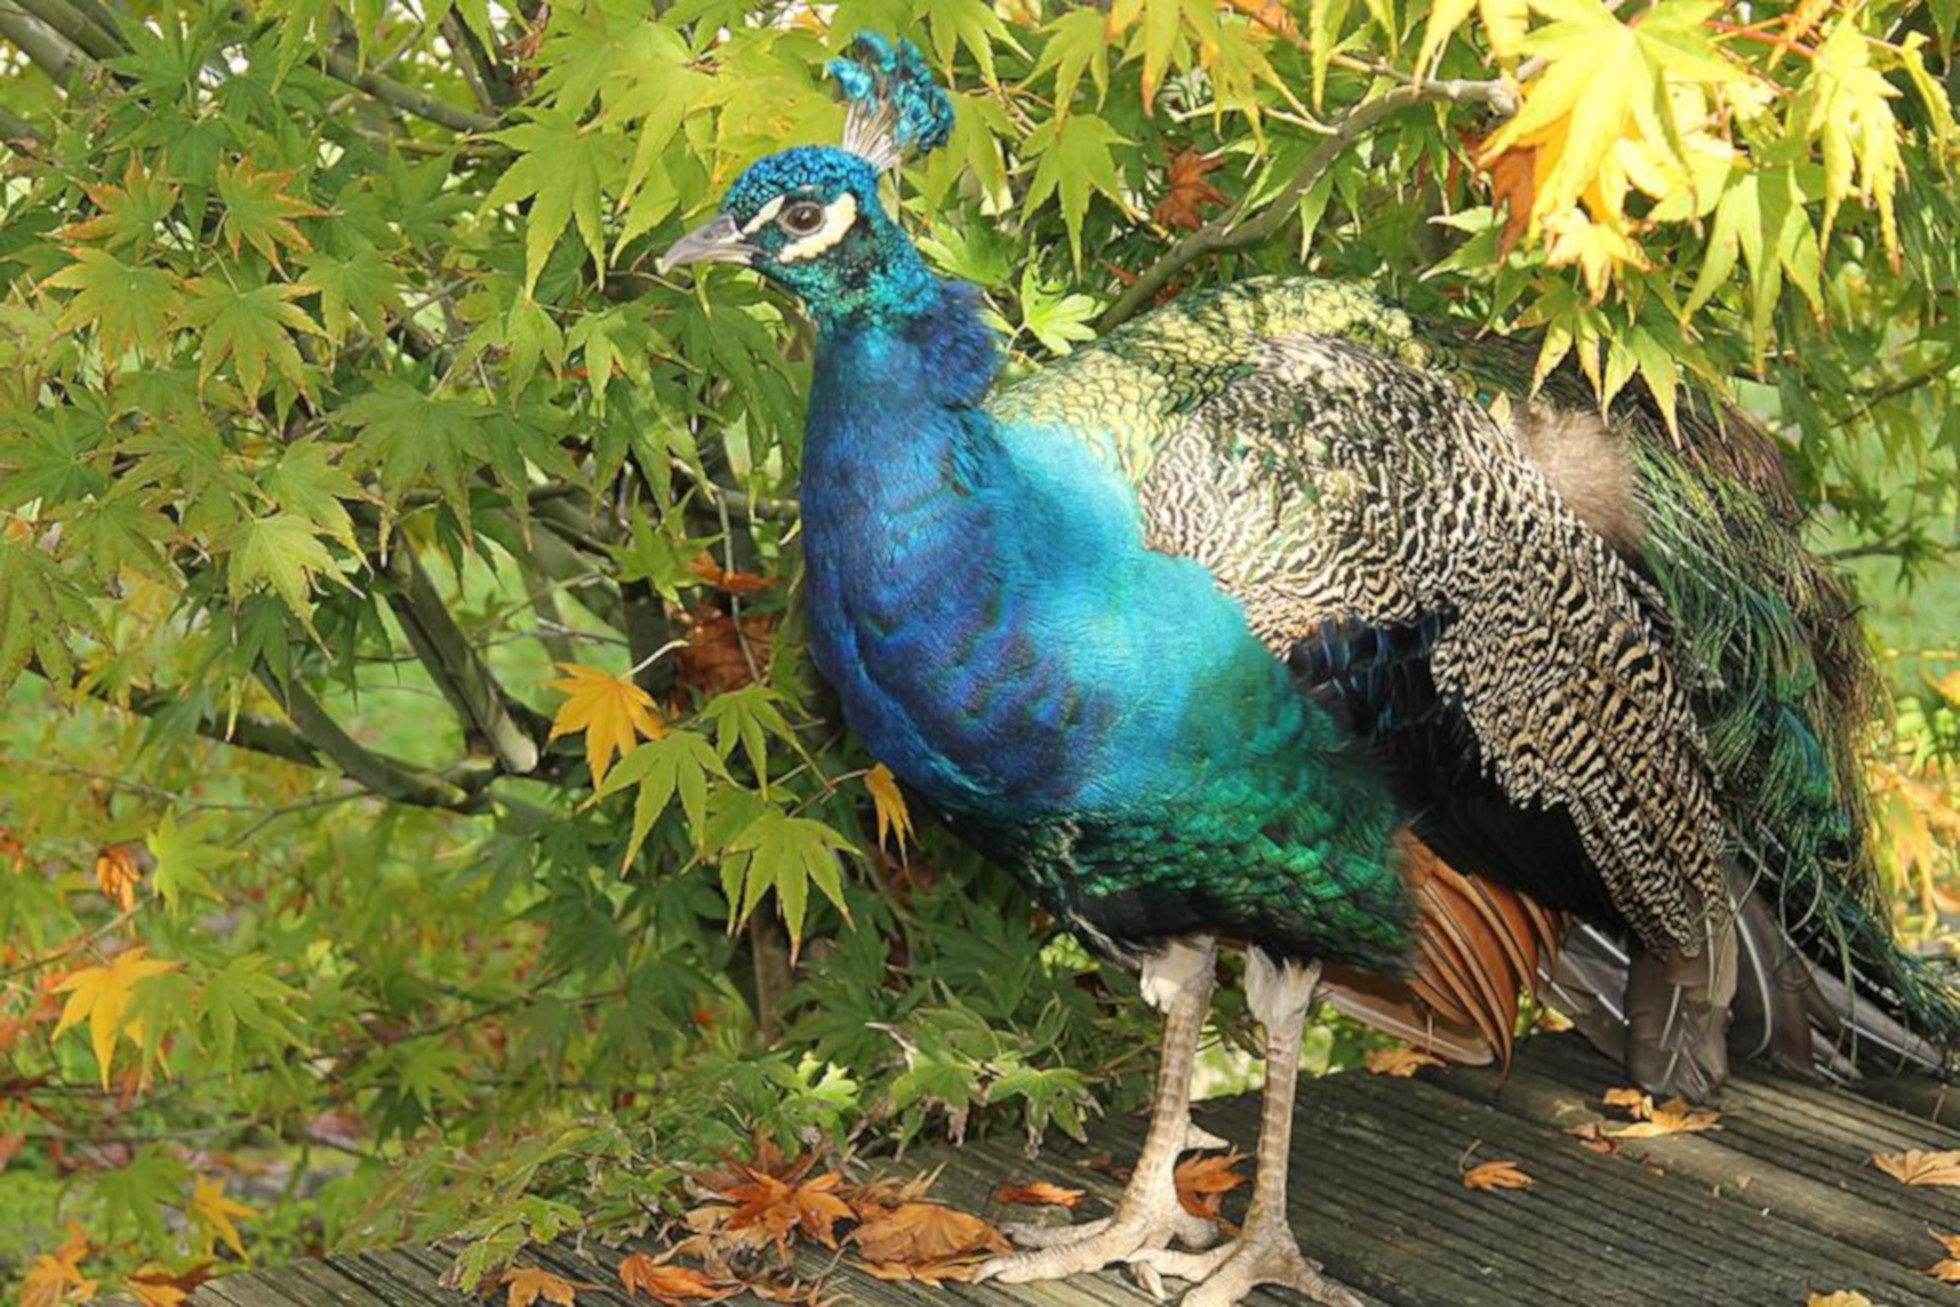
nature, bird, green, jungle, peaceful, fowl, fauna, pheasant, feathers, galliformes, vertebrate, beauty, peafowl, ave, phasianidae